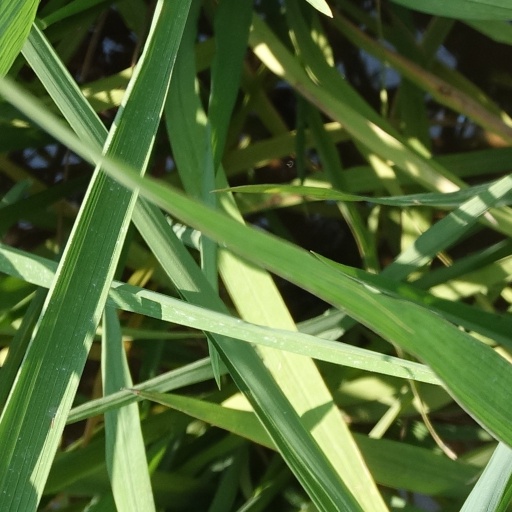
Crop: rice